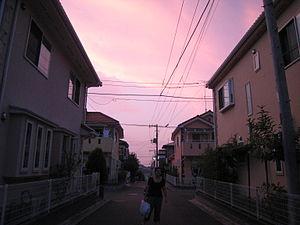
Soil est un seinen manga d'Atsushi Kaneko. Il est prépublié au Japon par Enterbrain dans le magazine Monthly Comic Beam entre mars 2003 et novembre 2010, puis publié en onze volumes reliés sortis entre janvier 2004 à janvier 2011. La version française est éditée en intégralité par Ankama en autant de volumes sortis entre janvier 2011 et septembre 2012.